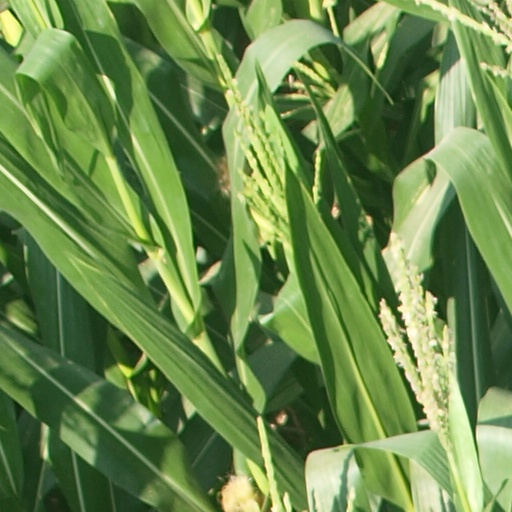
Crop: maize; corn